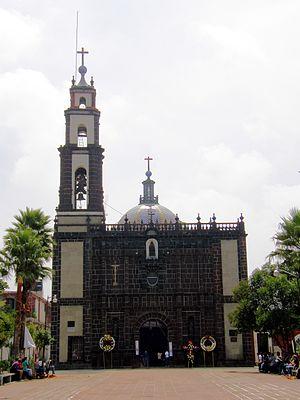
Tultepec est une municipalité de l'État de Mexico, au Mexique. Elle couvre une superficie de 19,02 km² et compte 150 182 habitants en 2015.